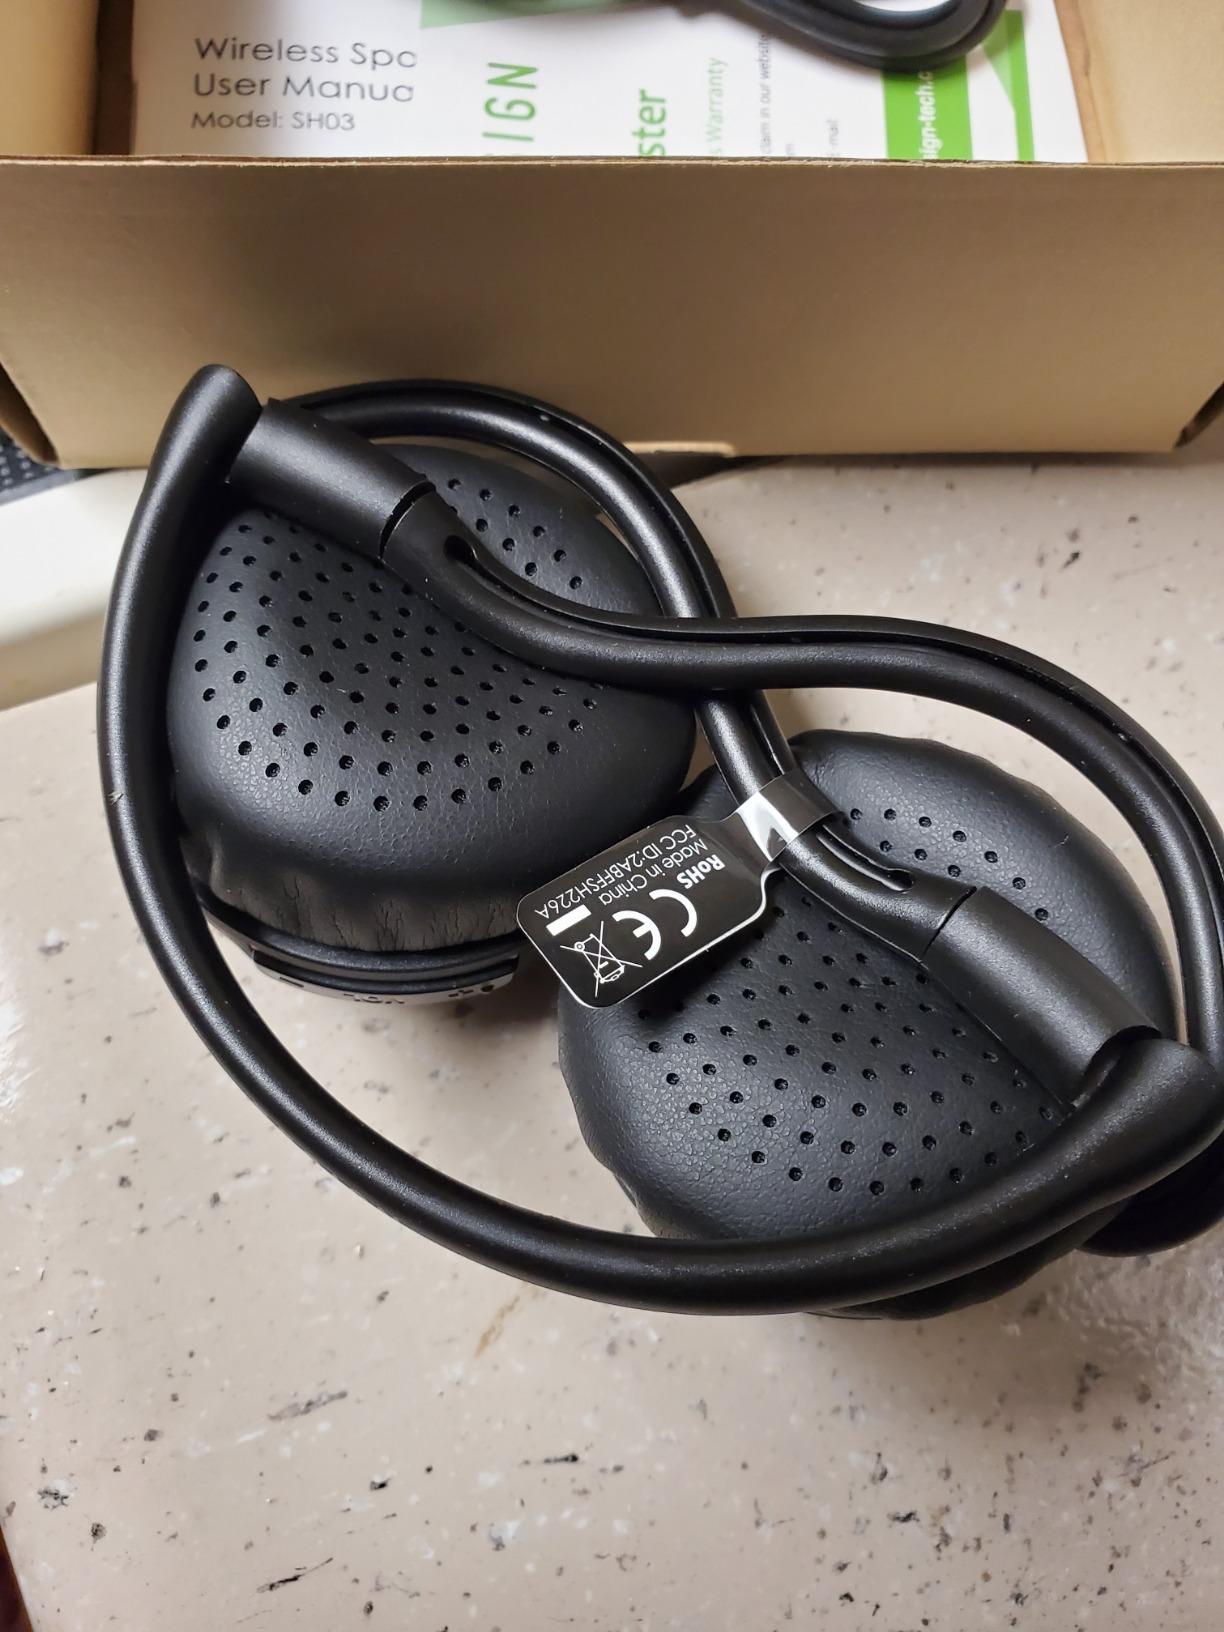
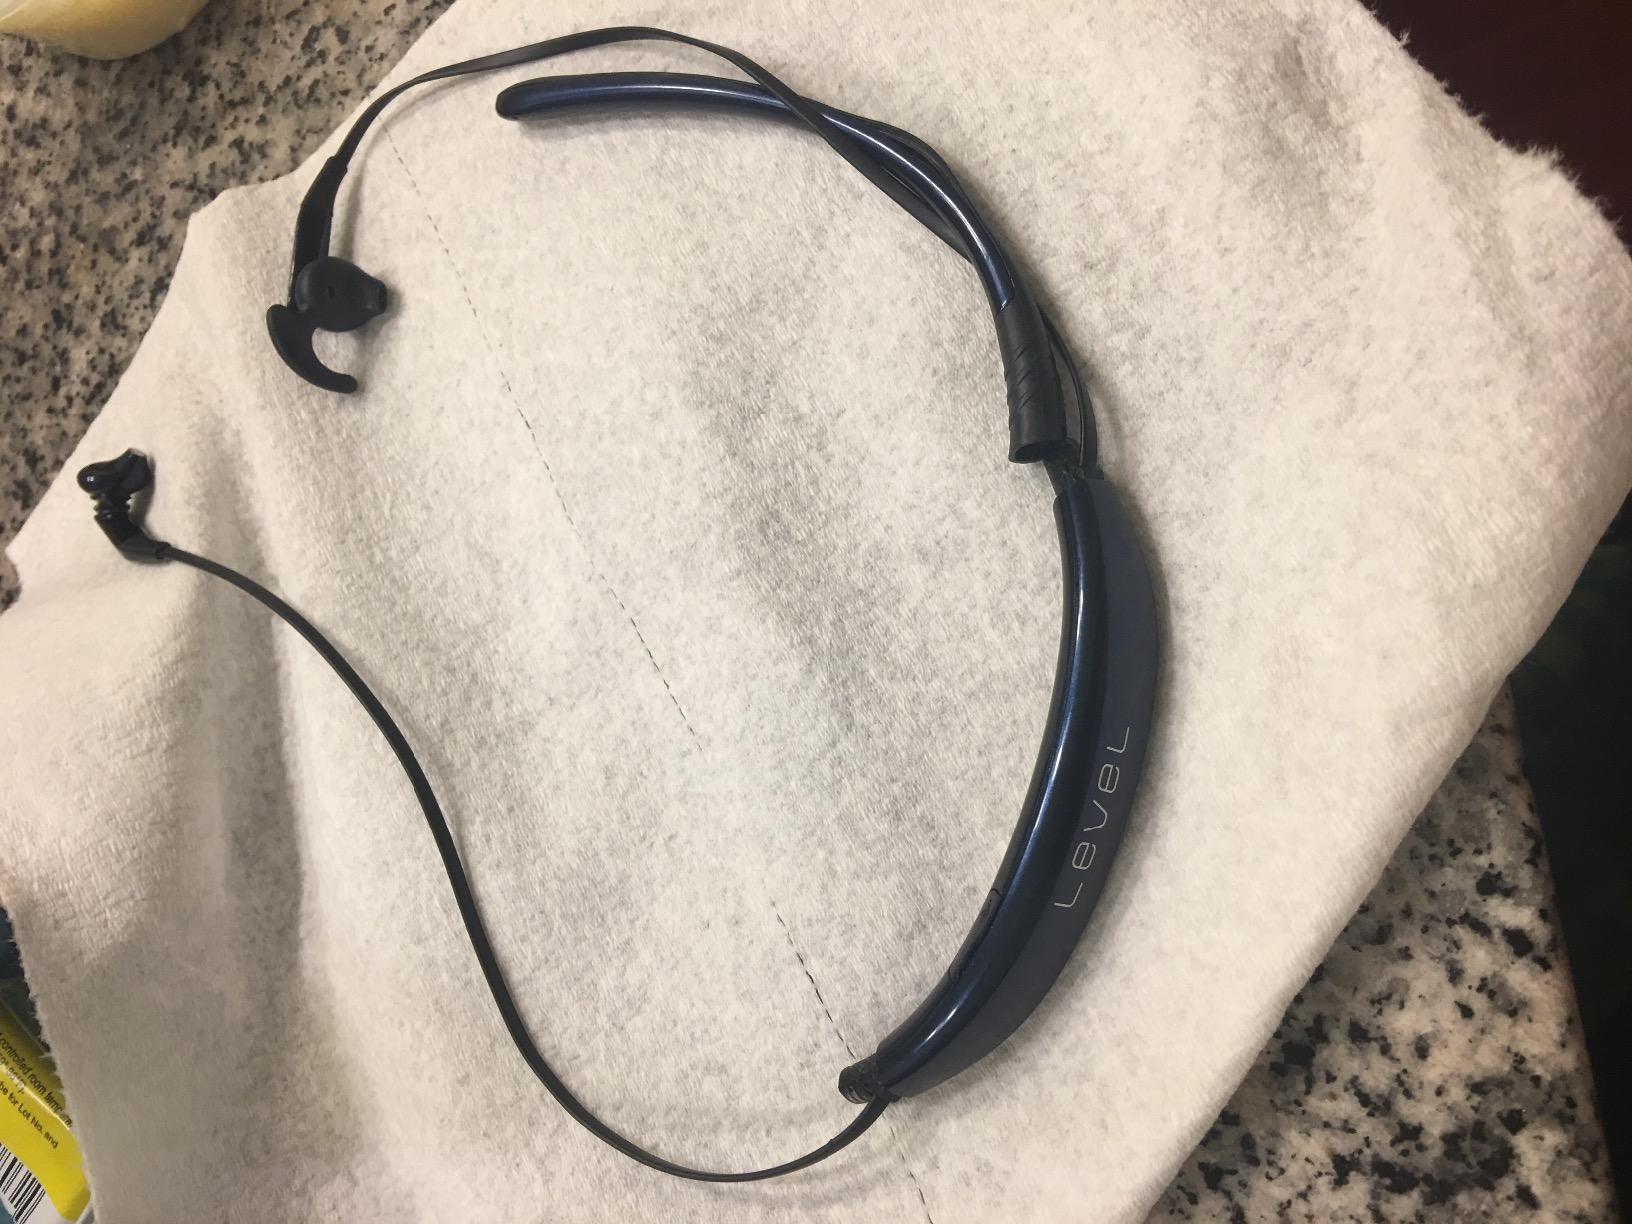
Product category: headphones
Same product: no